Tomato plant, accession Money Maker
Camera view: horizontal (90 deg, fisheye); turntable rotation: 180 degrees
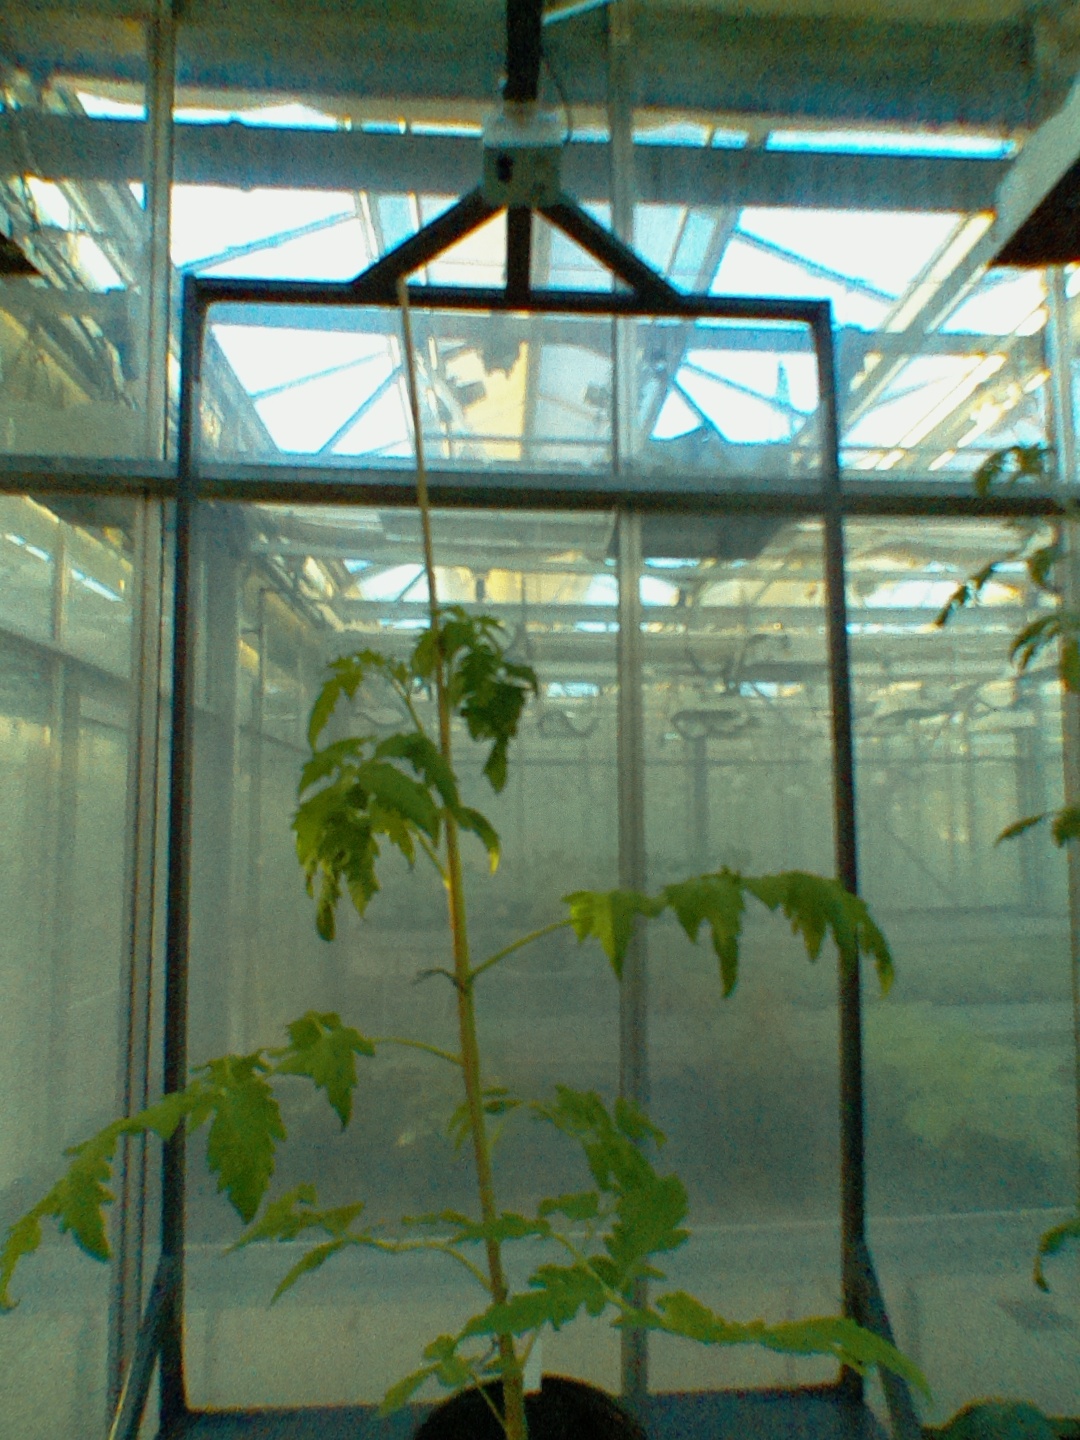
BBCH growth stage 17: 14 of true leaves visible